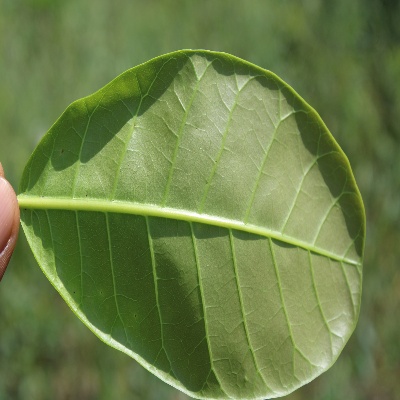
Crop: Cashew
Condition: healthy